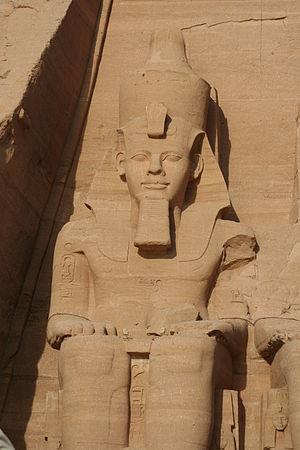
Les temples d'Abou Simbel sont deux temples de l'Égypte antique creusés dans la roche situés près d'Abou Simbel, dans le Sud de l'Égypte, au nord du Lac Nasser, sur le Nil, à environ 70 kilomètres de la deuxième cataracte.